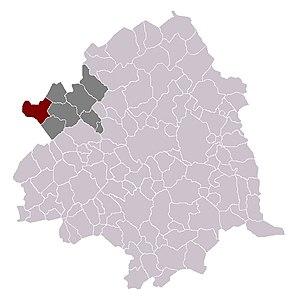
Erquinghem-Lys, canton d'Armentière, arrondissement de Lille
Erquinghem-Lys est une commune française, située dans le département du Nord en région Hauts-de-France.